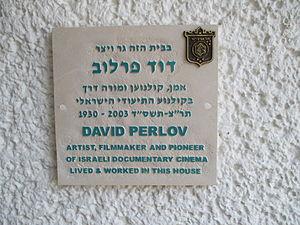
David Perlov est un cinéaste israélien né le 9 juin 1930 à Rio de Janeiro et mort le 13 décembre 2003 à Tel-Aviv.